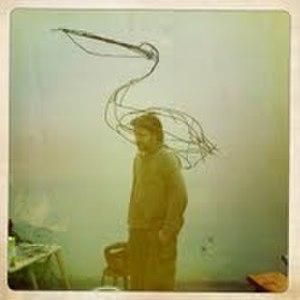
sculpteur